Tie a Yellow Ribbon (film)

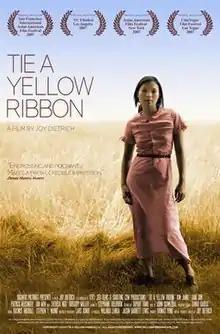
Official poster

Tie a Yellow Ribbon is a 2007 drama film directed and written by Korean-American filmmaker Joy Dietrich. The film portrays the complex emotions for young adult East Asian American women through its main character, Jenny, a Korean adoptee in America struggling thorough life and difficult relationships. It was filmed and takes place in New York City.